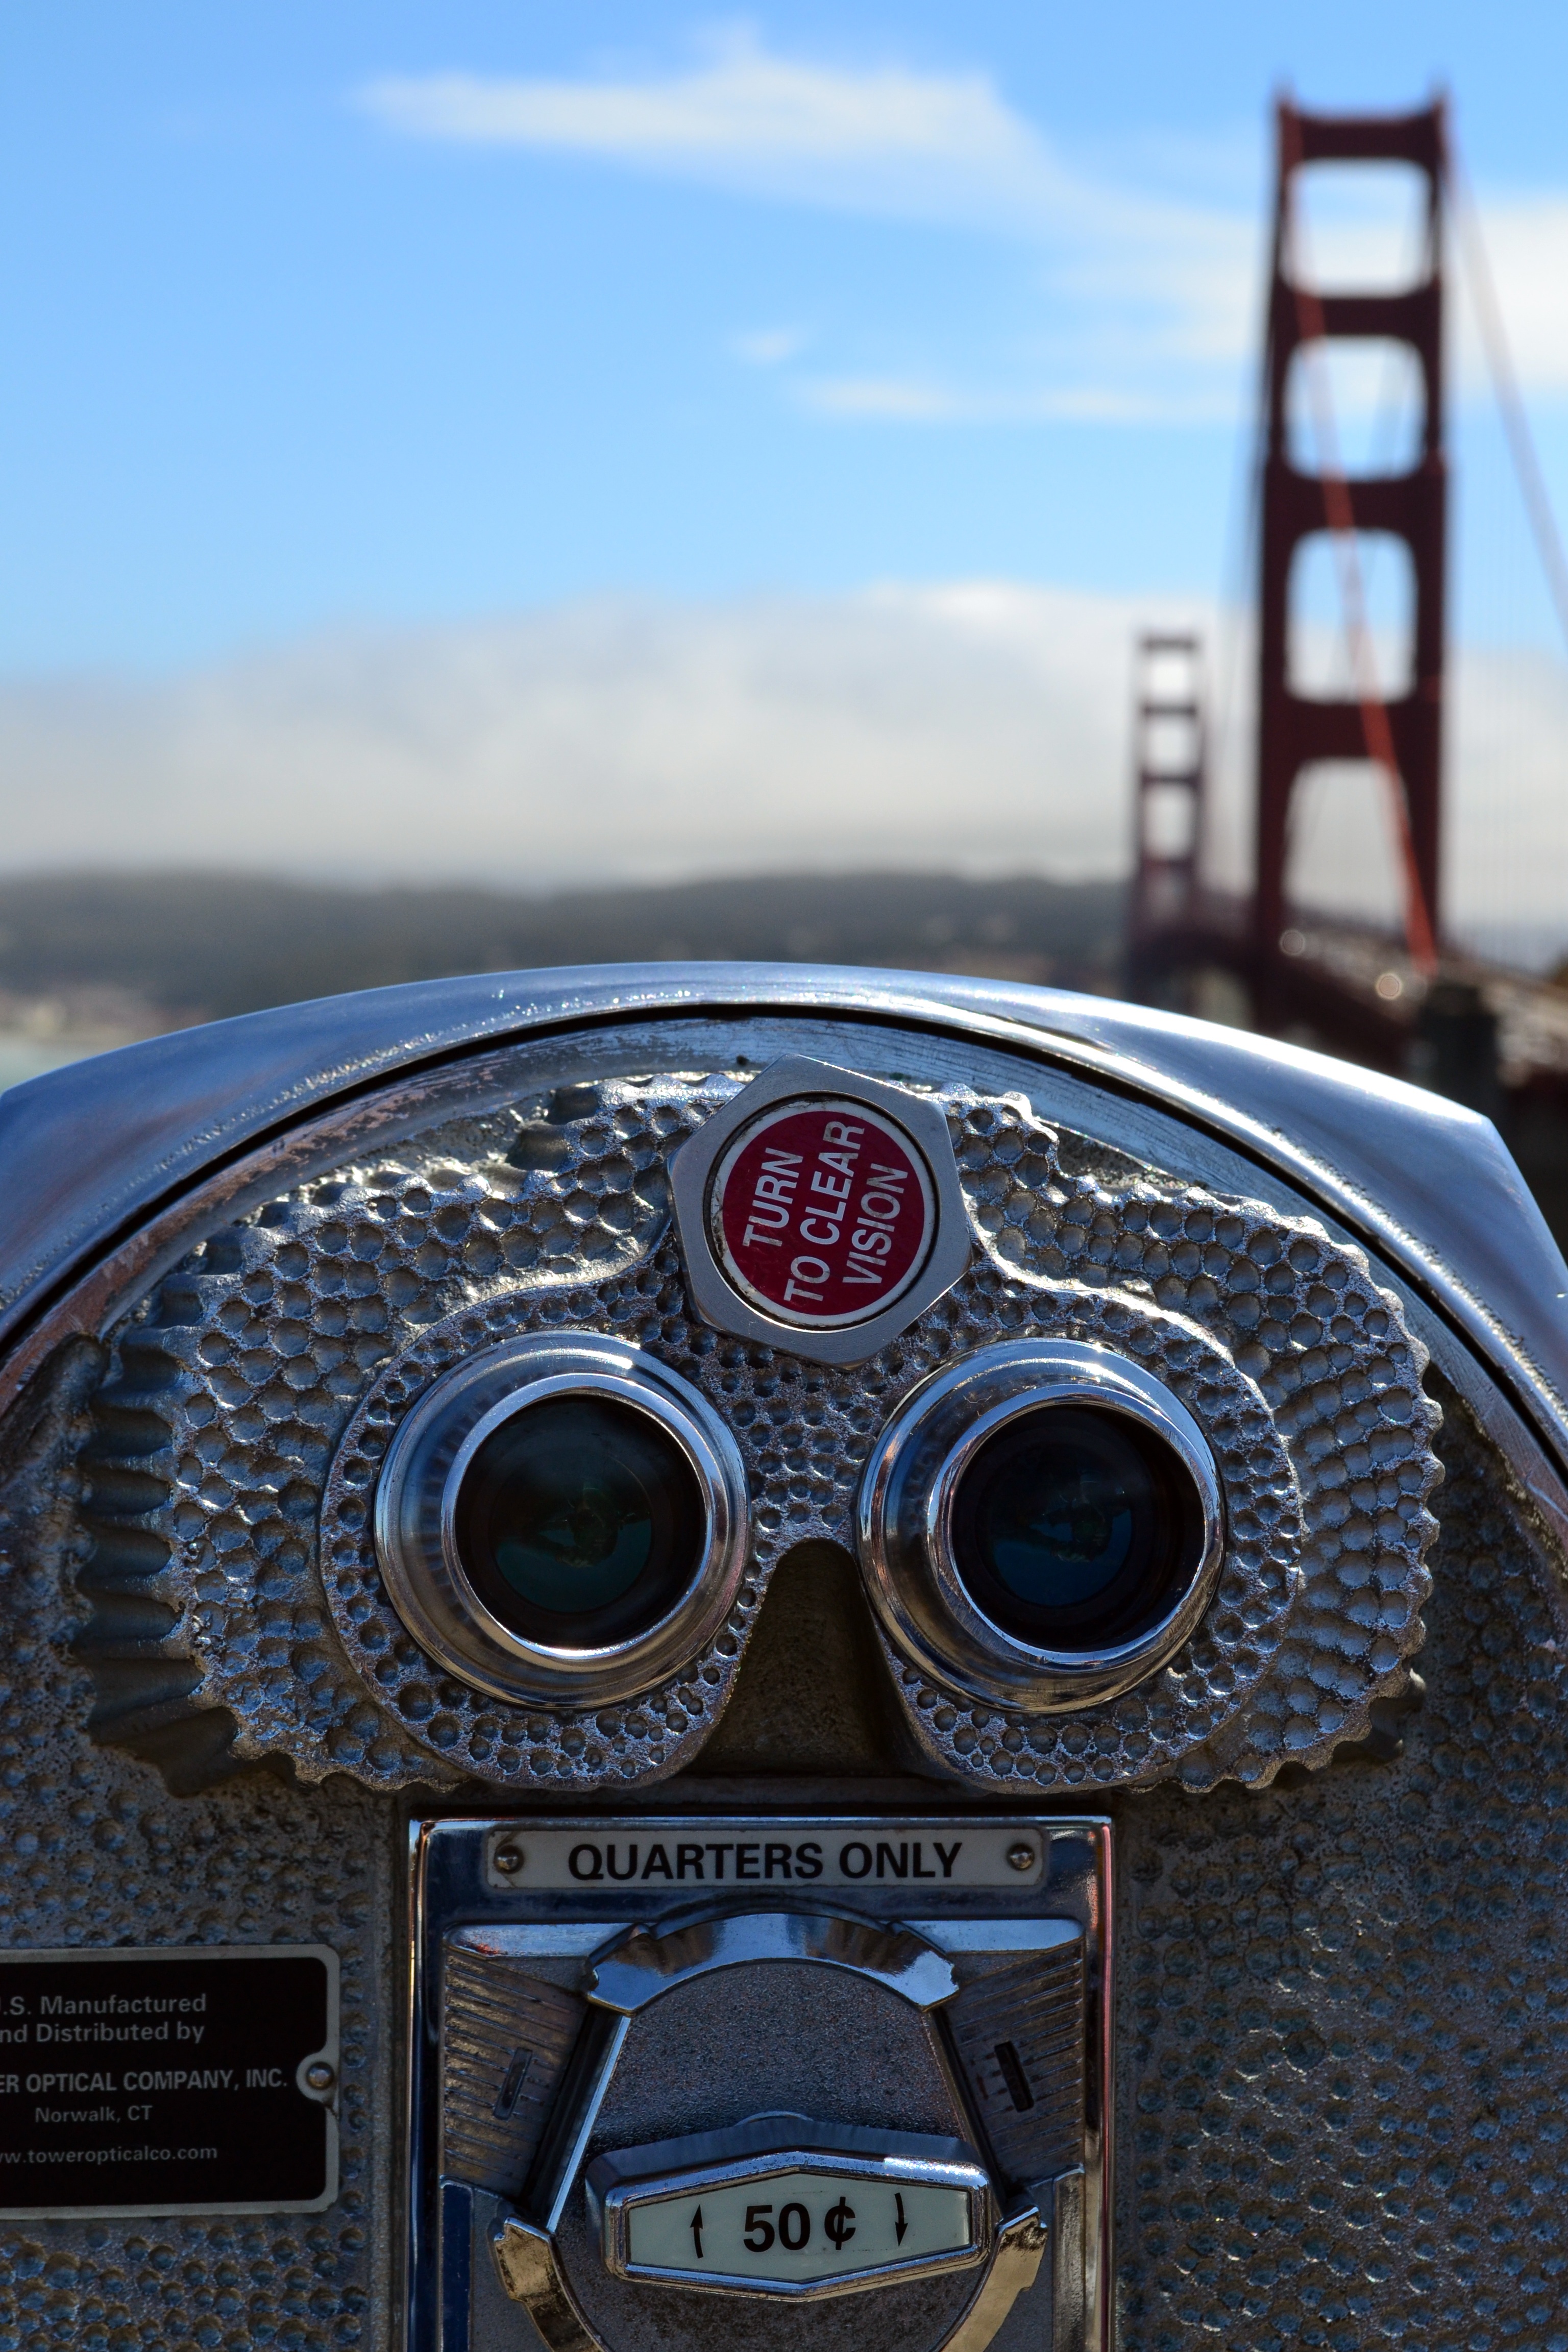
car, wheel, aircraft, vehicle, blue, atmosphere of earth